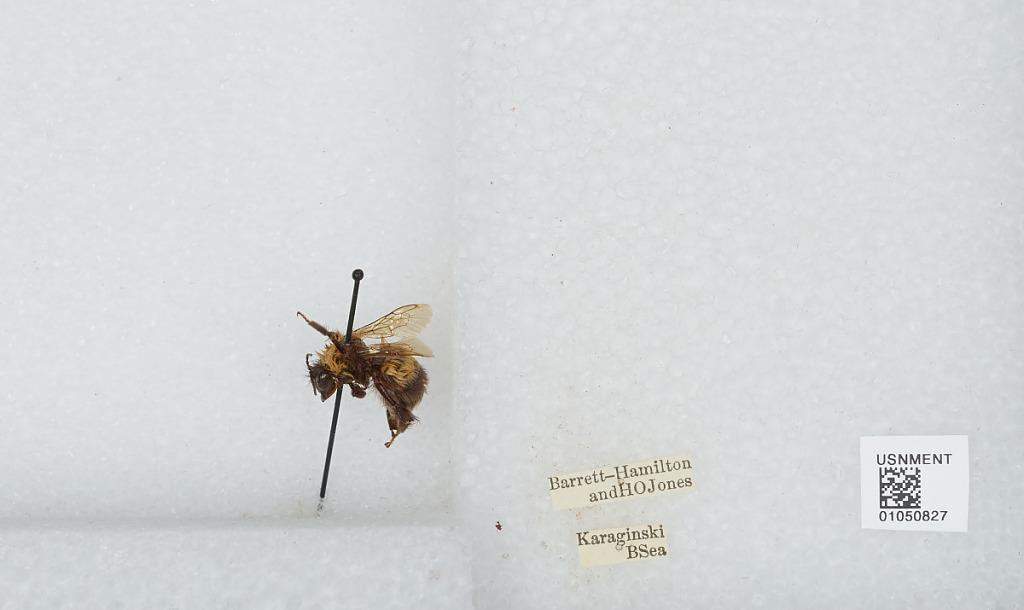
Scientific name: Bombus sp.
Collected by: Barrett-Hamilton & H. Jones
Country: Russia
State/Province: Kamtsjatka
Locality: Karaginsky Island, Bering Sea